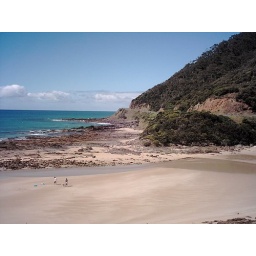
you can see how close the road is to the beach in the distance, was a brilliant drive with cracking views.